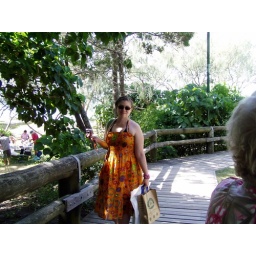
me in my orange dress